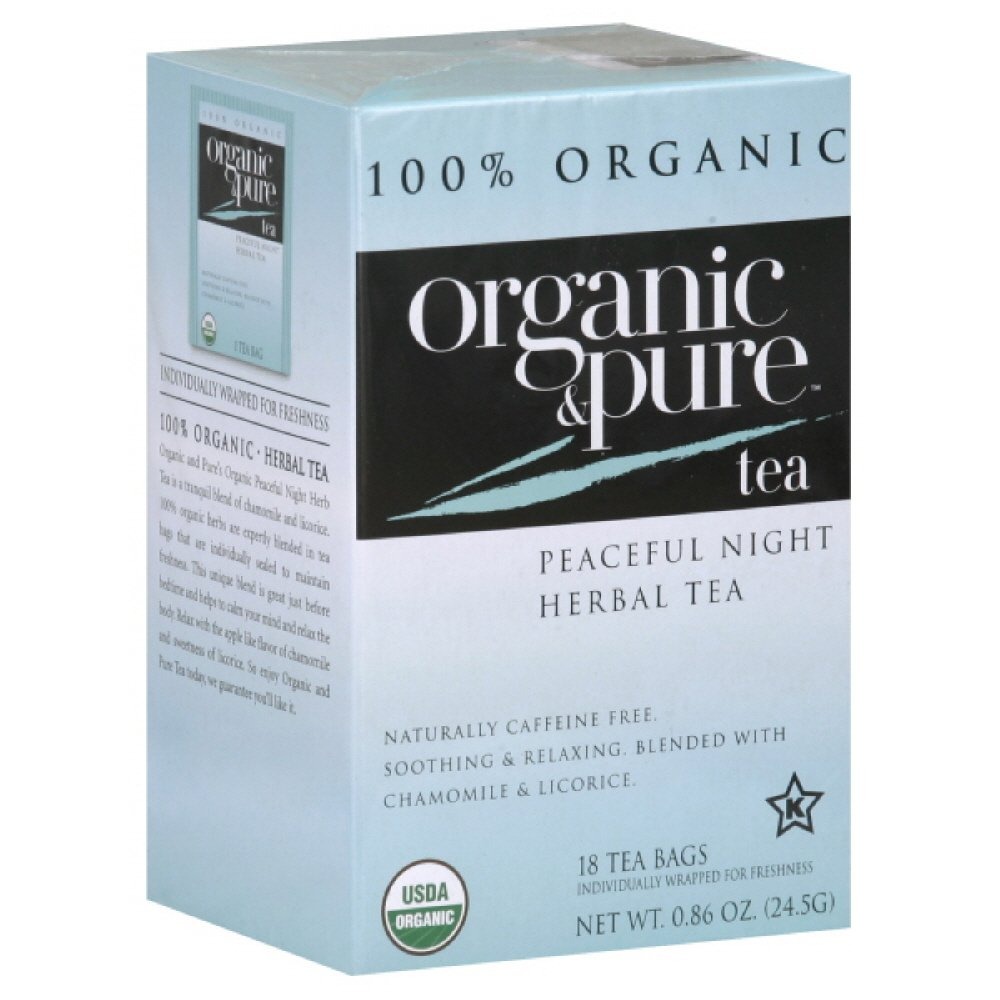
Item Name: Organic & Pure Peaceful Night Herb Tea, 18-count (Pack of6)
Bullet Point 1: No Caffeine
Bullet Point 2: Soothing and Relaxing
Bullet Point 3: Chamomile and Licorice
Bullet Point 4: Certified Organic
Value: 108.0
Unit: Count

Price: 32.23